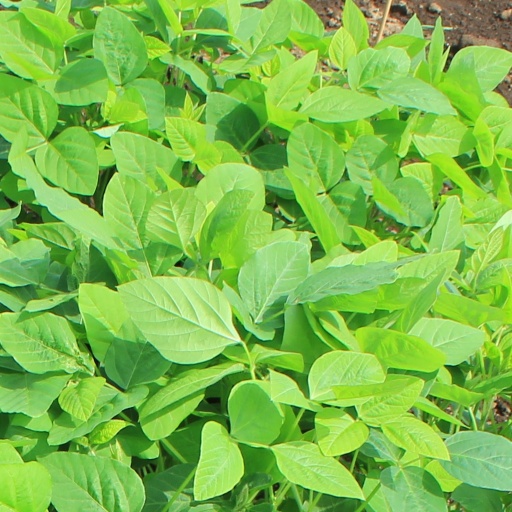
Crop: soybean